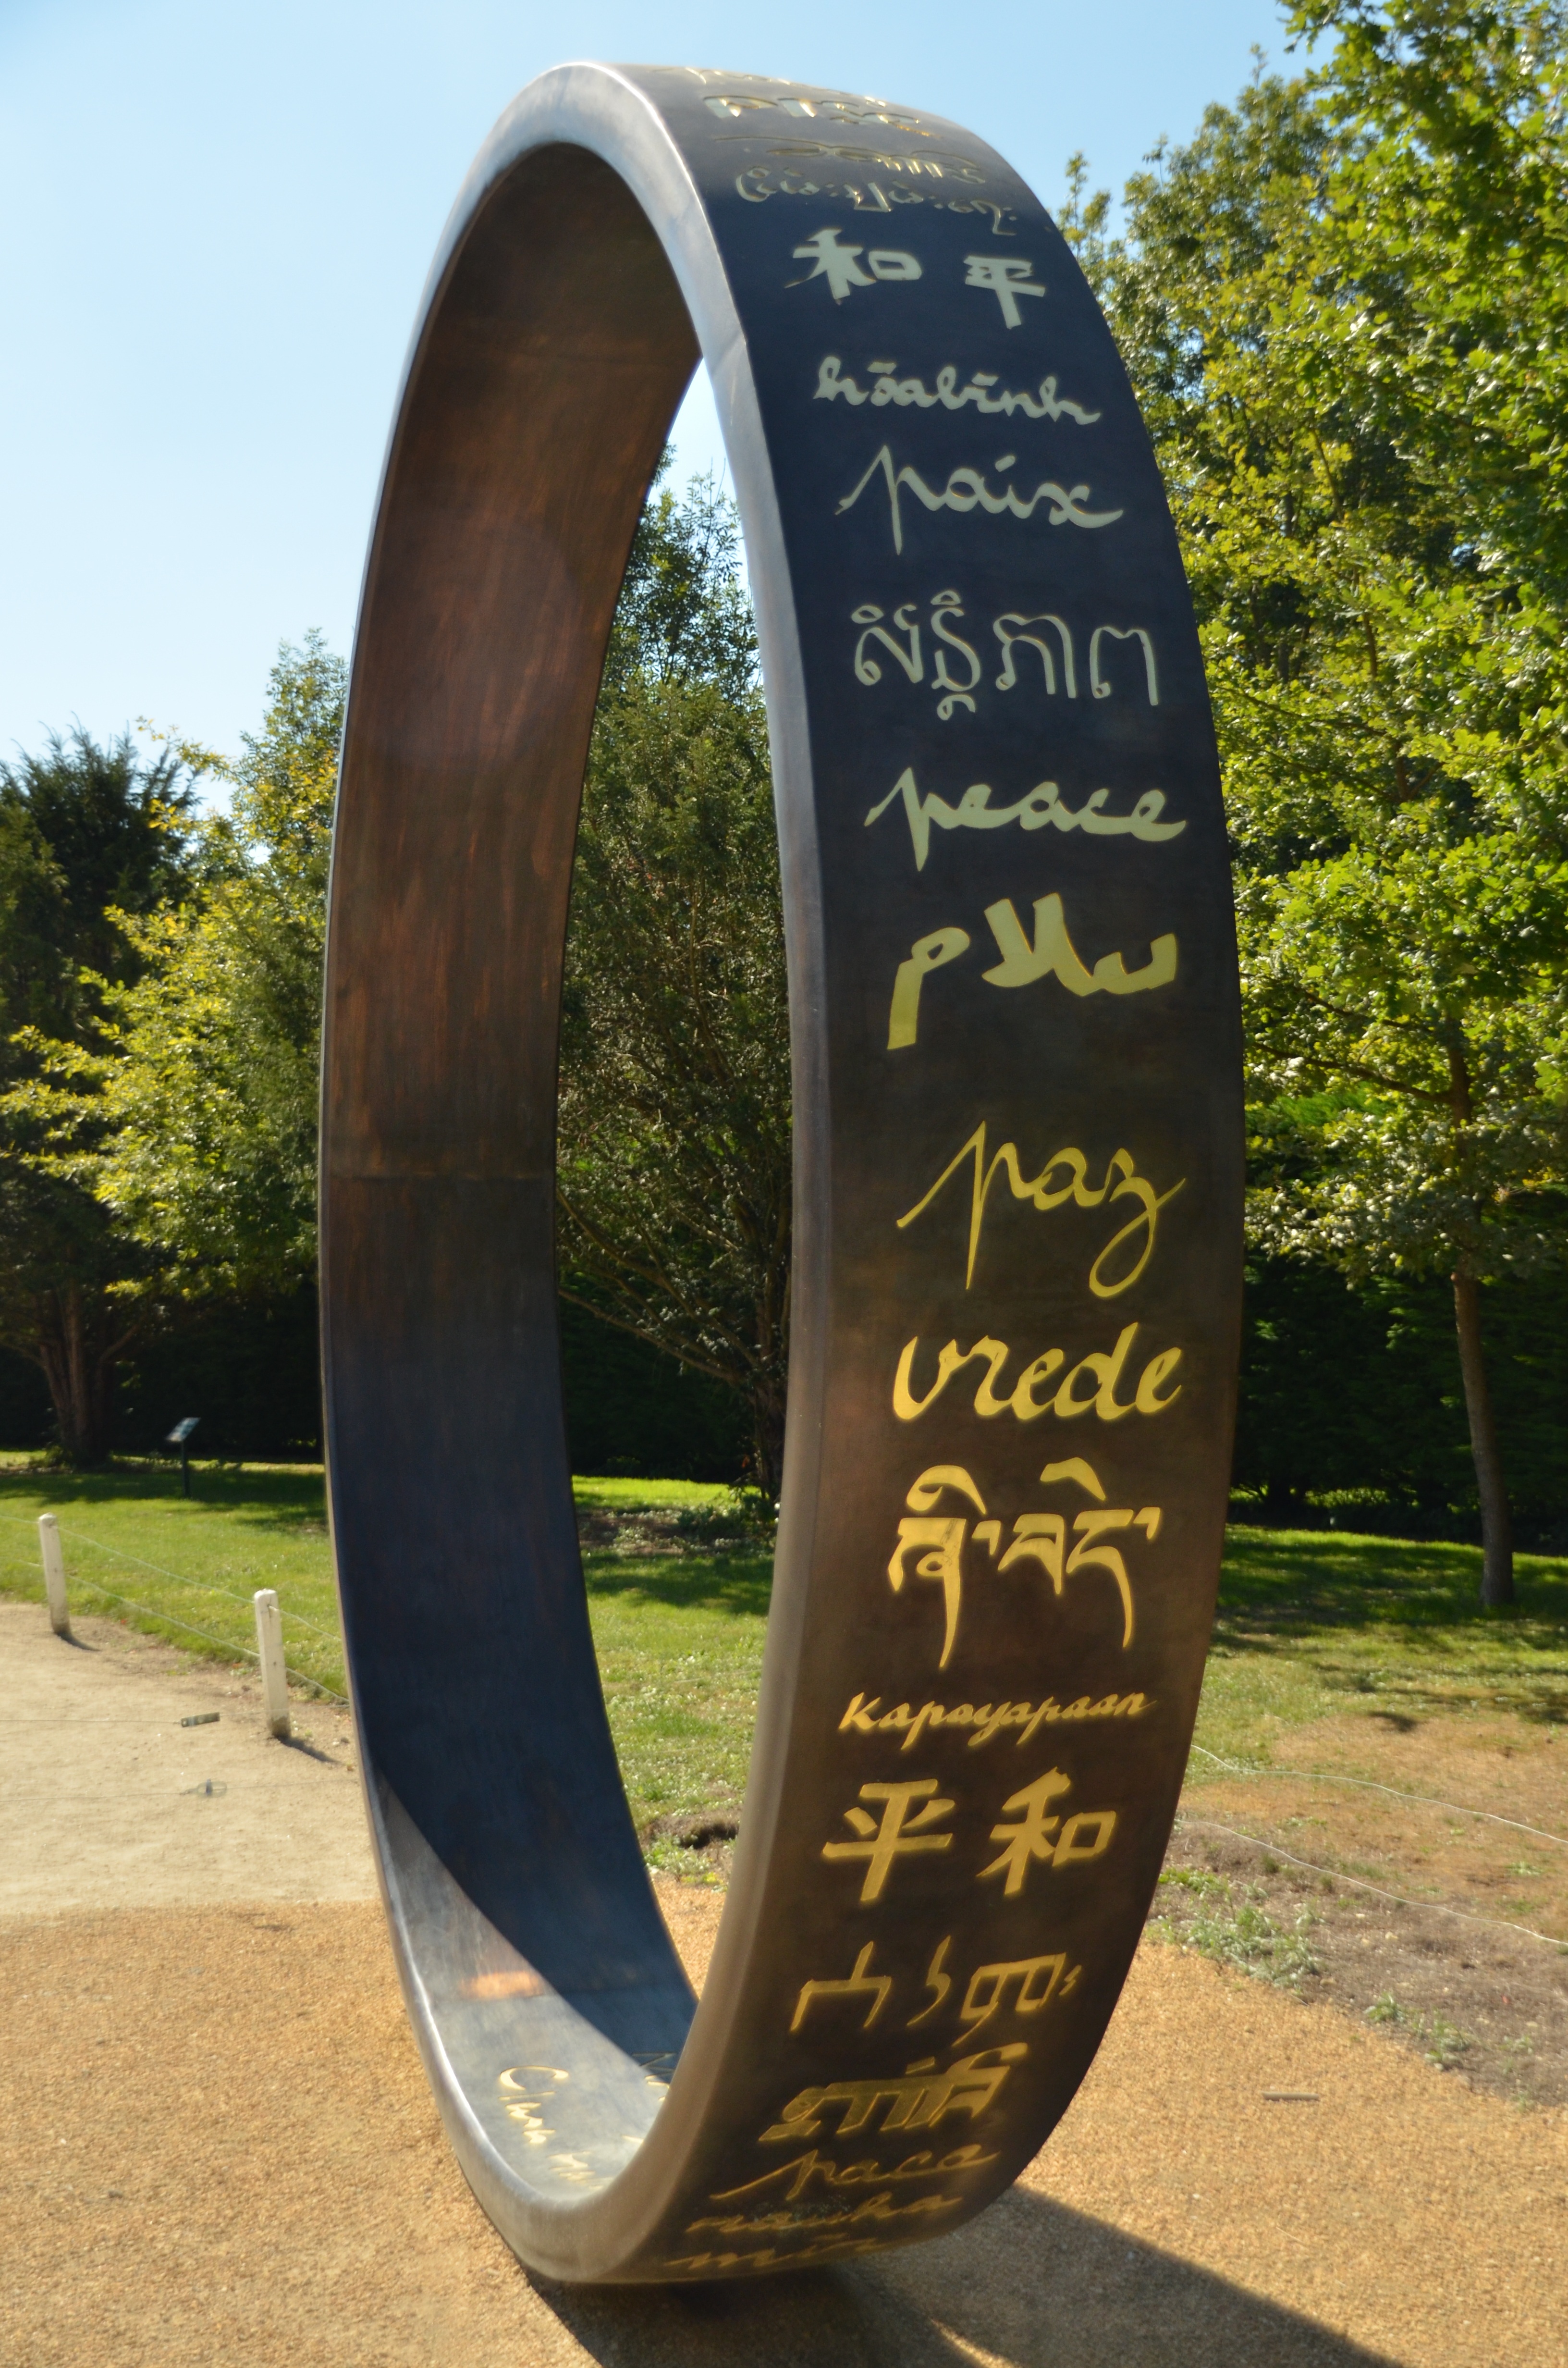
structure, wheel, monument, france, arch, peace, tire, circle, sculpture, art, work of art, man made object, surfing equipment and supplies